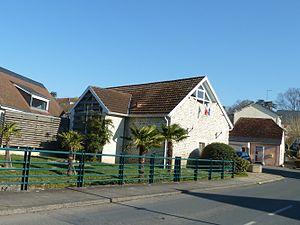
Mairie de Poey-de-Lescar
Poey-de-Lescar est une commune française située dans le département des Pyrénées-Atlantiques, en région Nouvelle-Aquitaine.